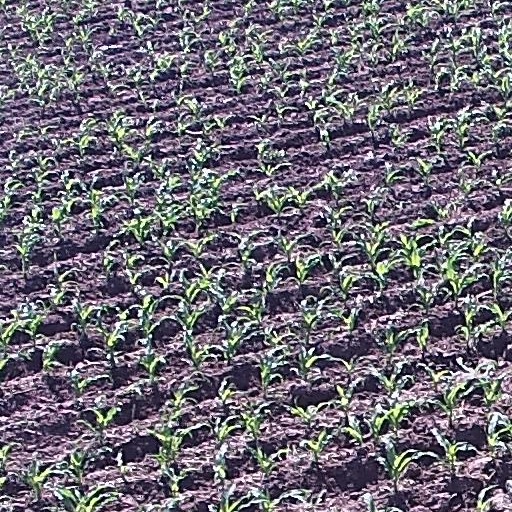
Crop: maize; corn